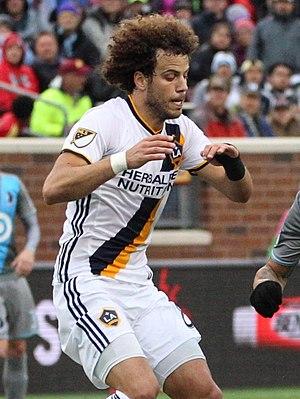
João Pedro est un footballeur portugais né le 3 avril 1993 à Guimarães. Il joue au poste de milieu offensif.